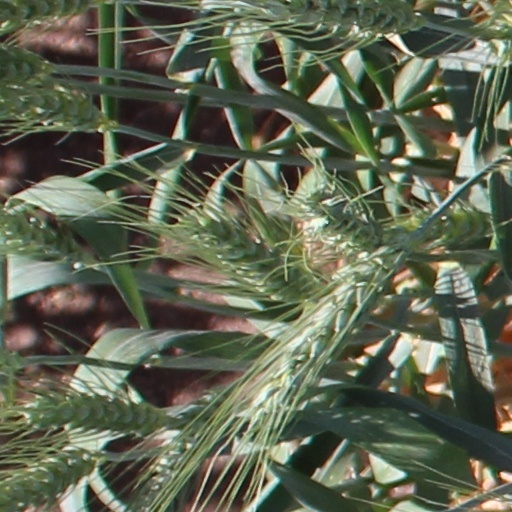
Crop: wheat